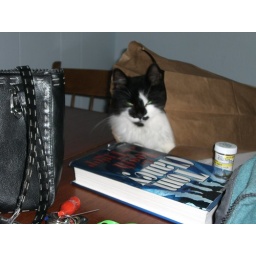
I'm a bag kitty, who sleeps in bags, and reads book covers!